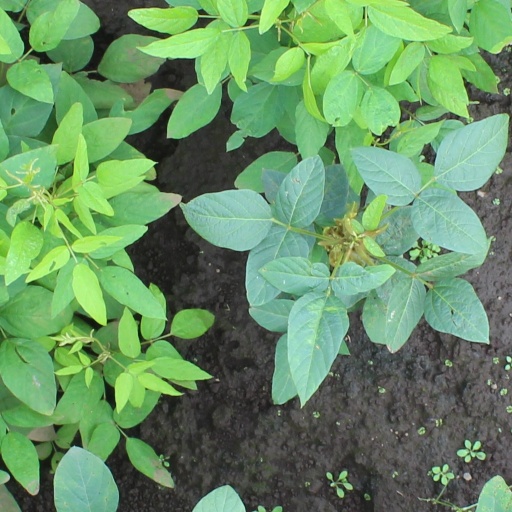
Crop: soybean